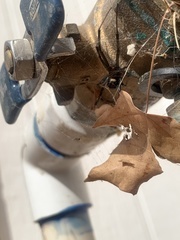
Species: Lactrodectus_hesperus